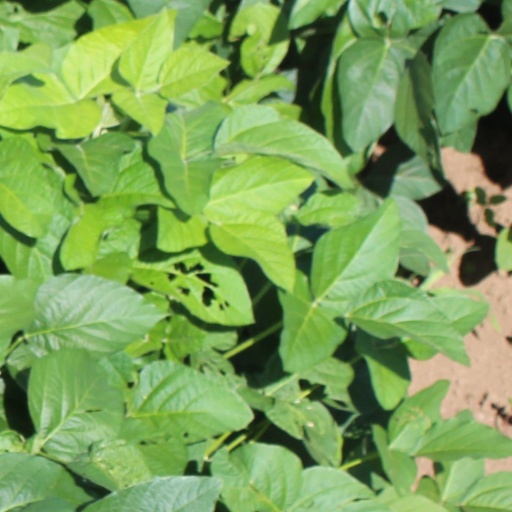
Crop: soybean